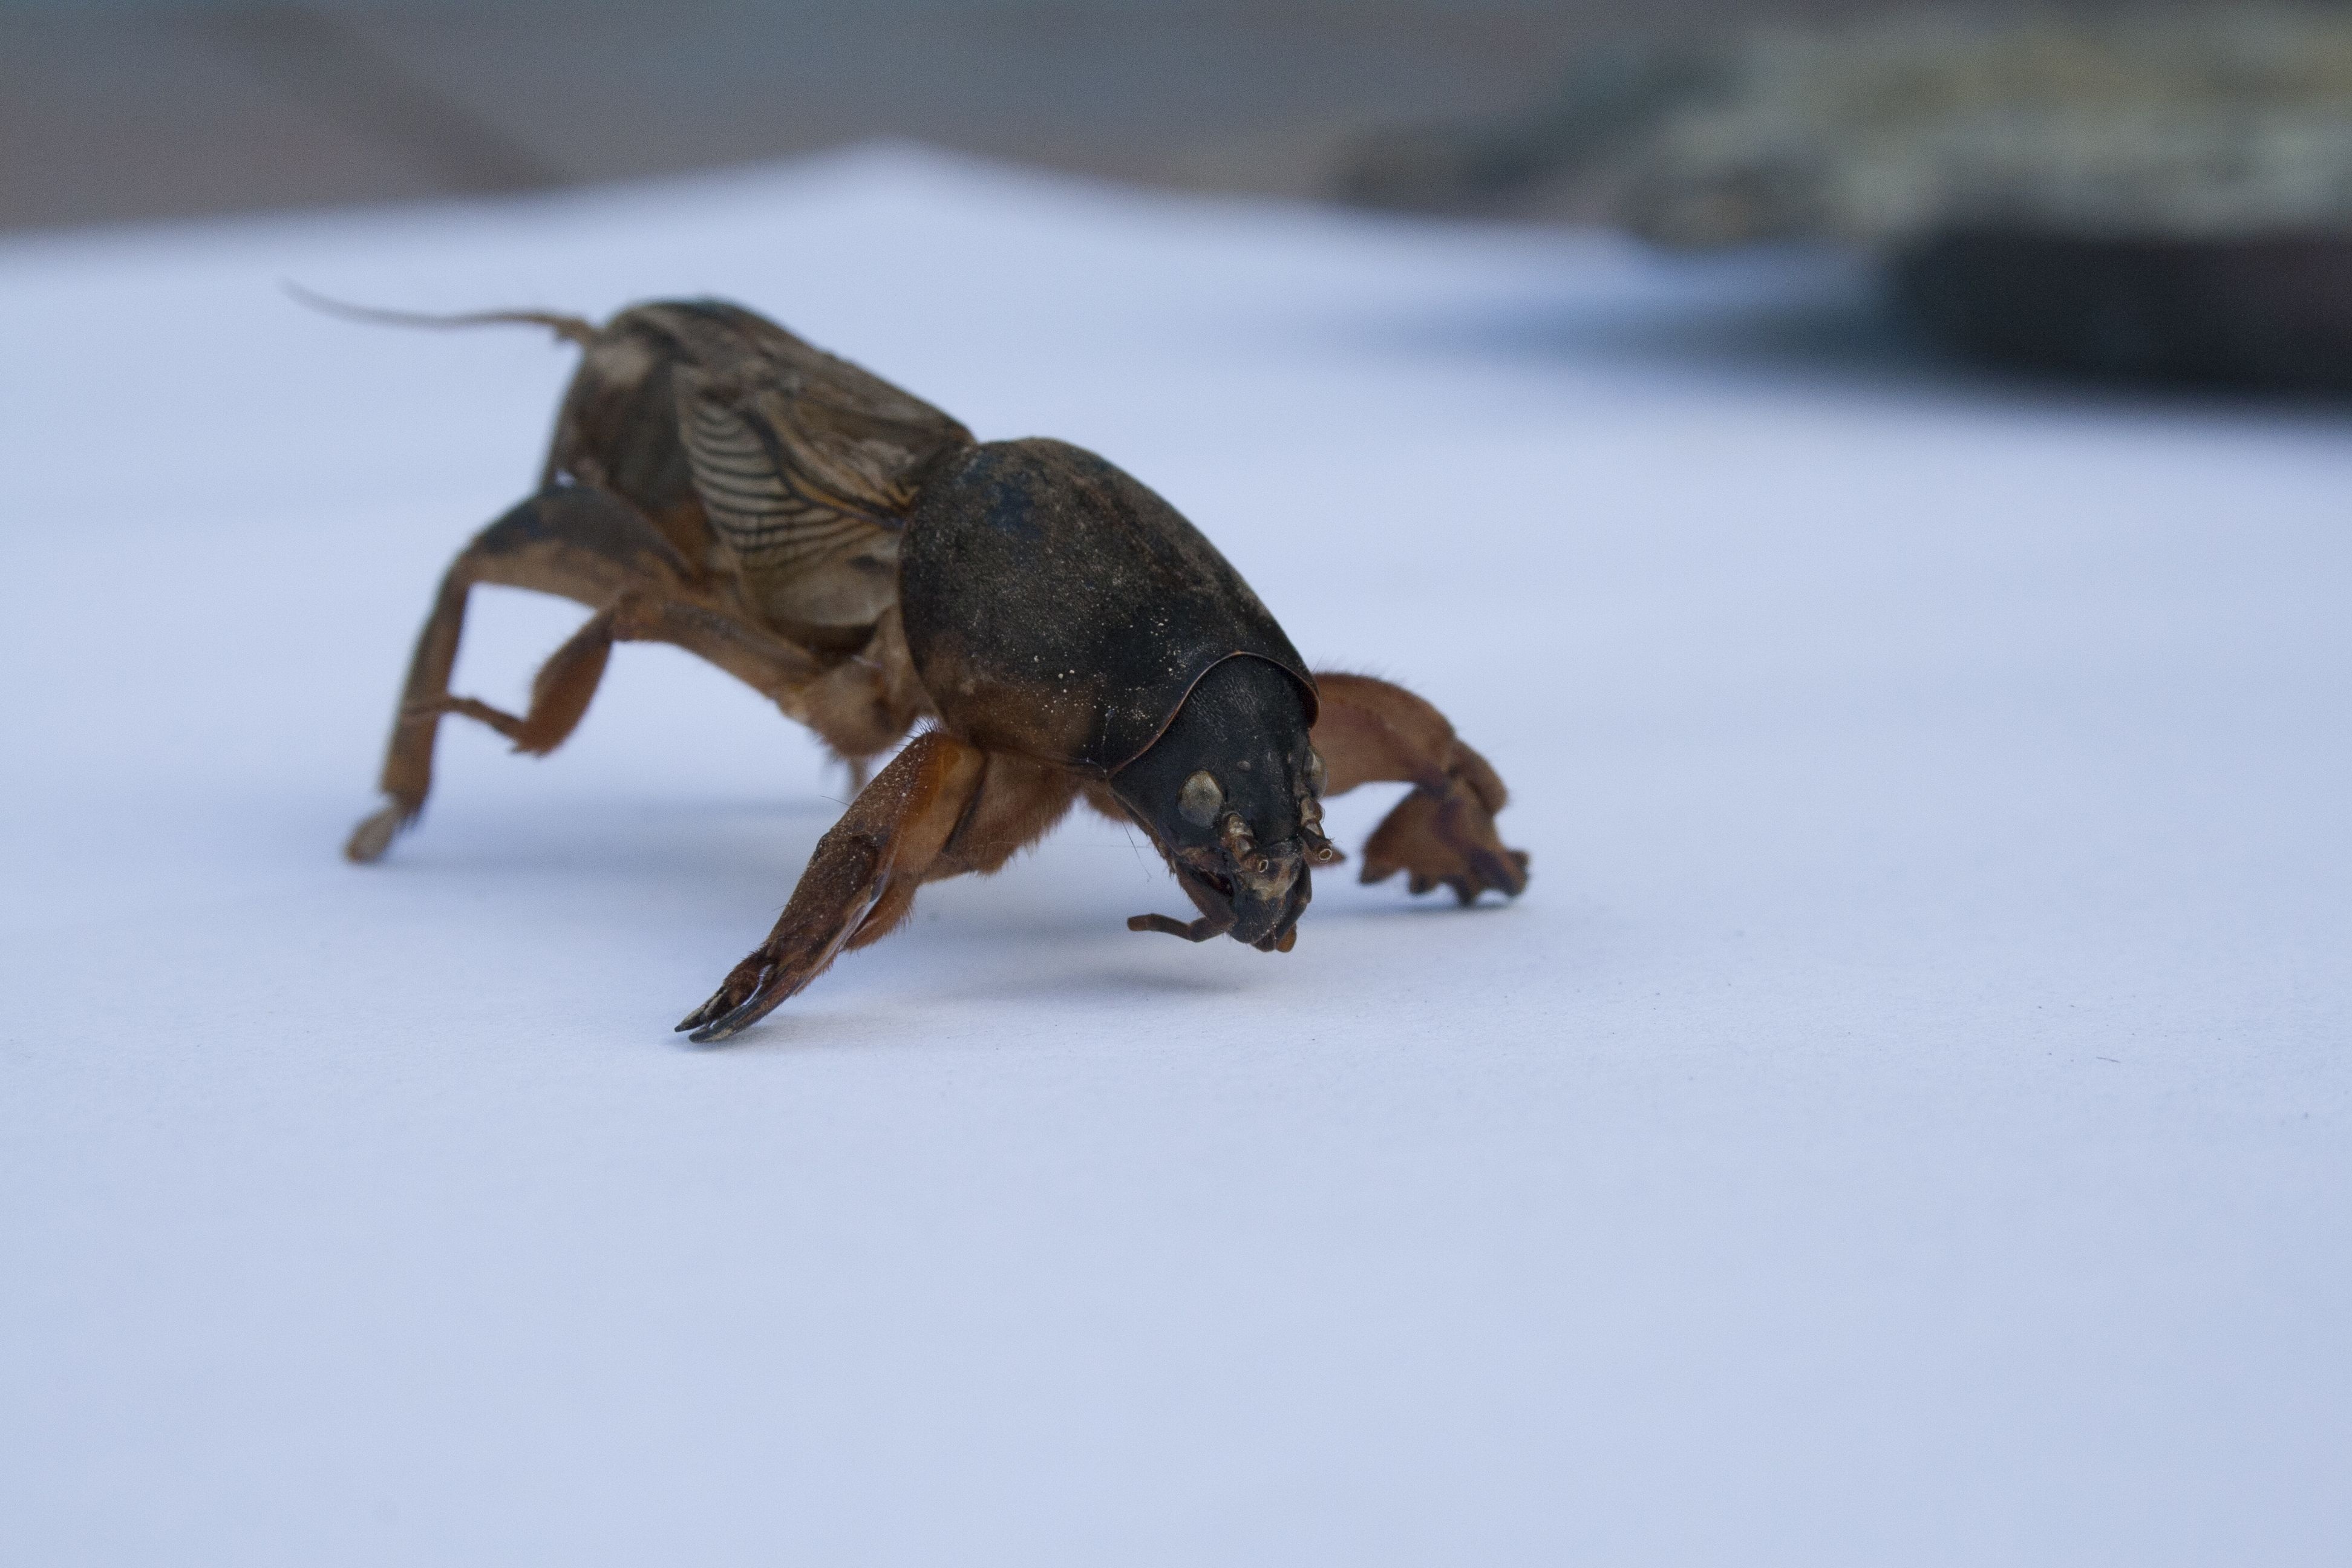
insect, fauna, invertebrate, close up, pest, macro photography, medvedka, kapustyanka